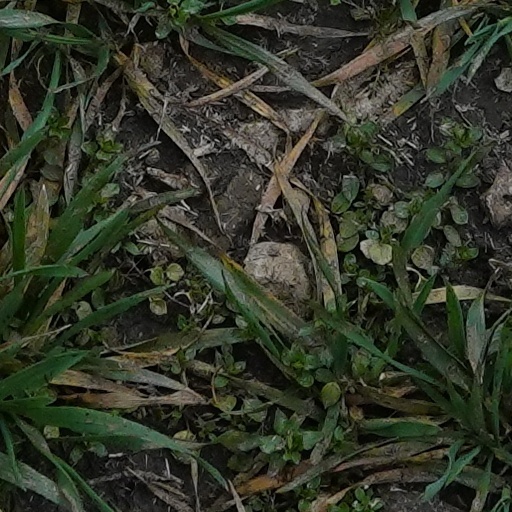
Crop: wheat